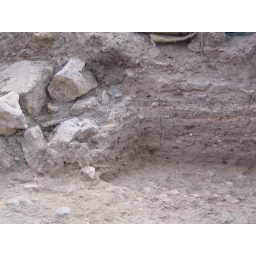
Stratigraphic sequence of kurkar floors, formerly underneath an ashlar stone, next to a field stone wall